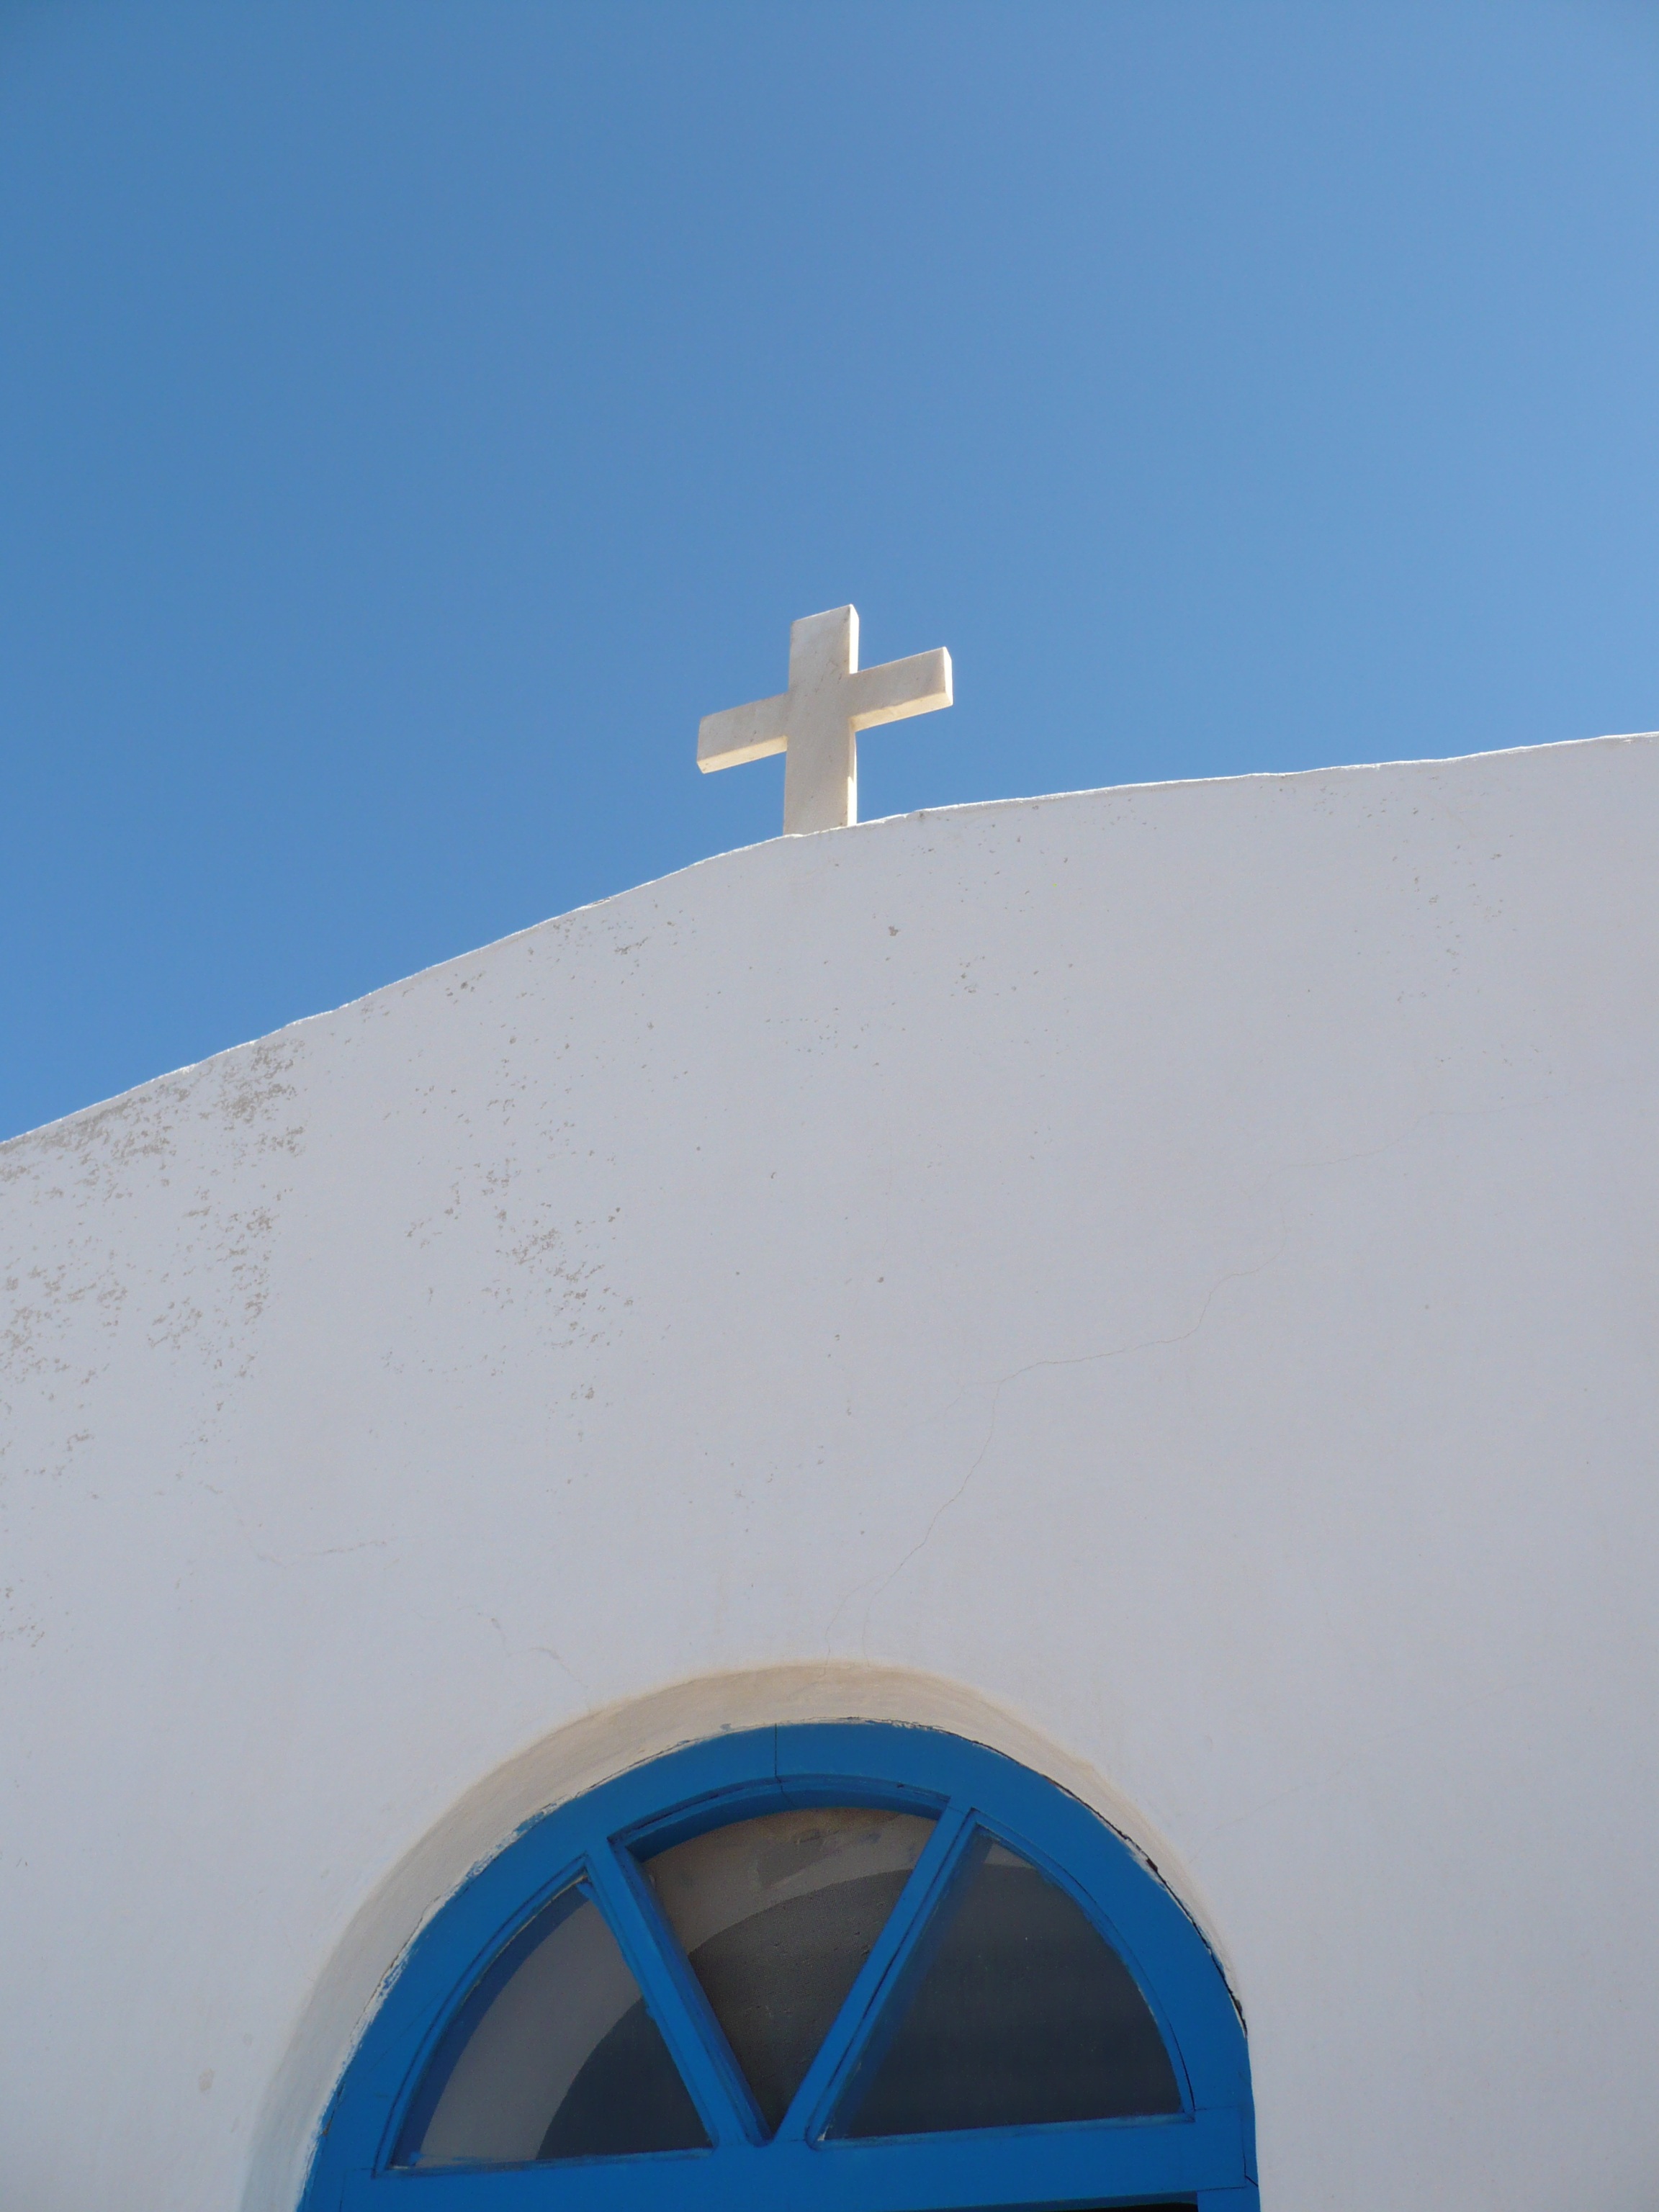
snow, sky, sun, white, window, wind, symbol, flight, weather, blue, church, cross, greece, shape, cyclades, atmosphere of earth